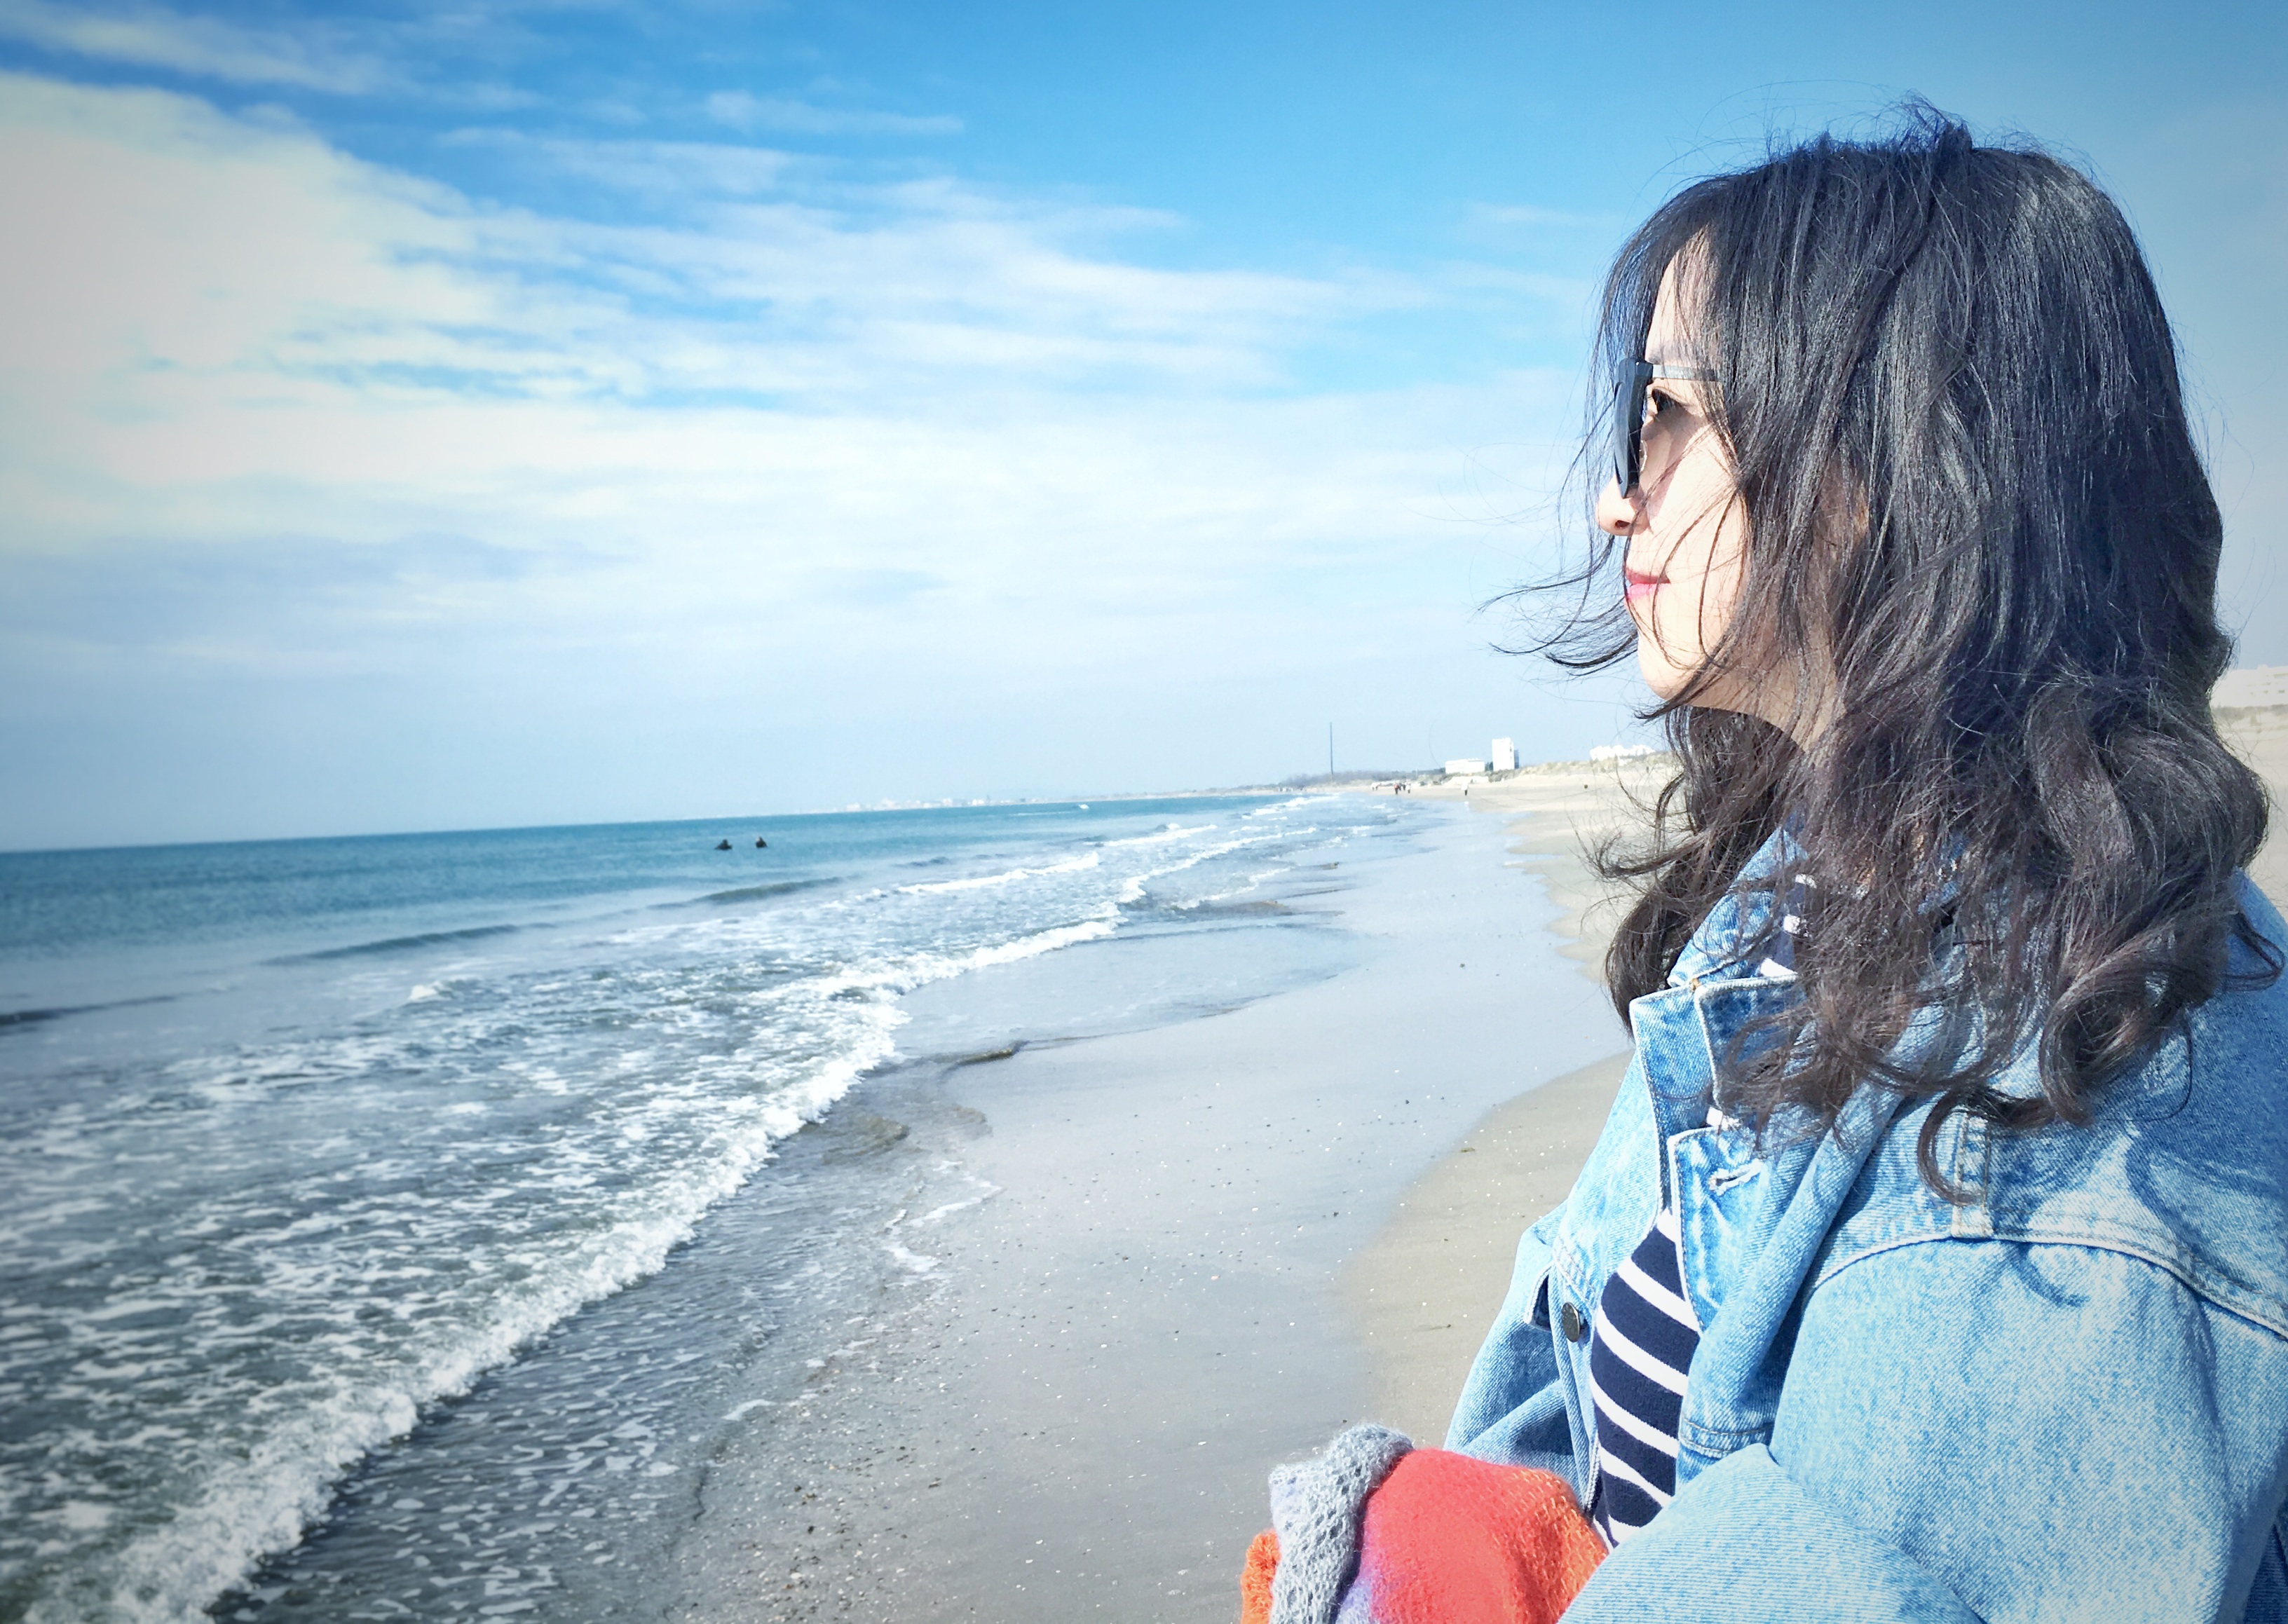
beach, sea, coast, sand, ocean, girl, sunlight, wave, vacation, blue, season, beauty, photo shoot